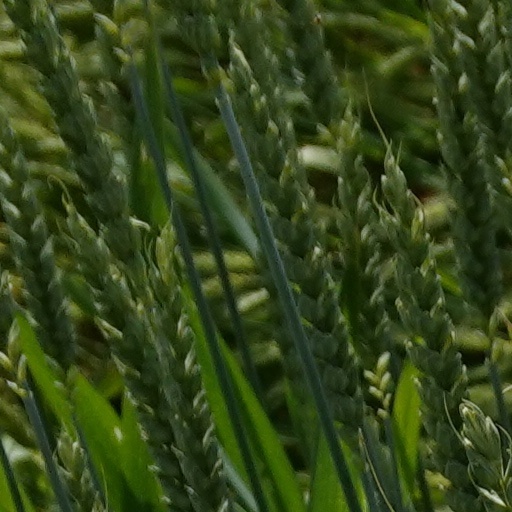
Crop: wheat